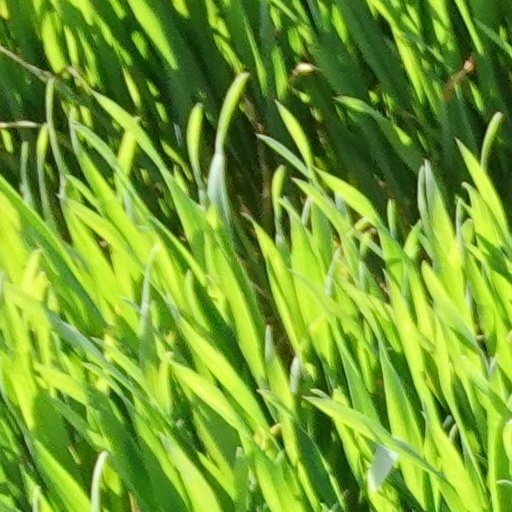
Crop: wheat